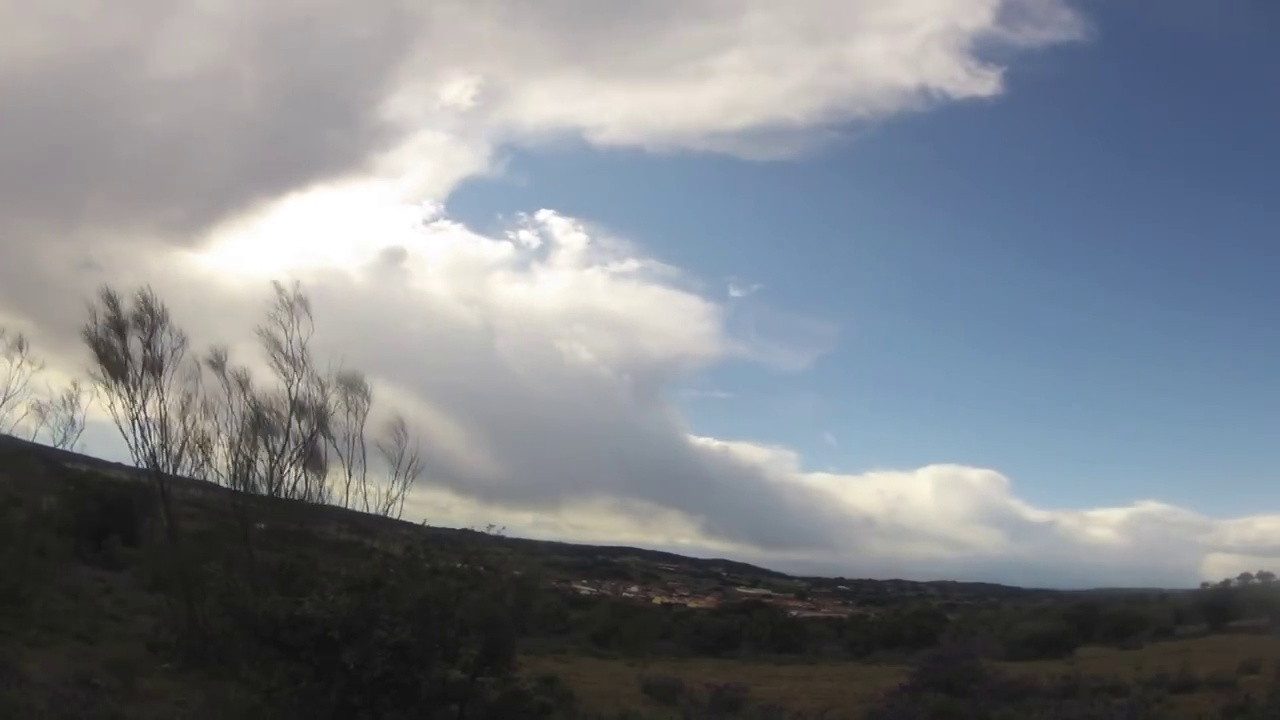
Fire: no
Smoke: no